Answer in natural language. Considering the relative positions, where is abstract painting in a black frame (highlighted by a red box) with respect to gray chair with metal handles (highlighted by a green box)? Choose between the following options: right or left
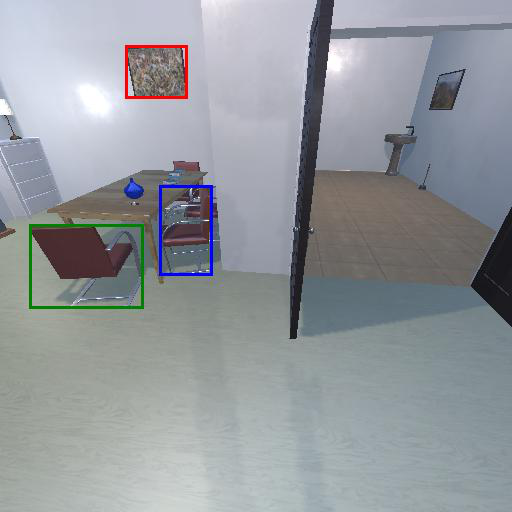
<answer>right</answer>